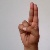
The image shows a hand gesture representing the letter 'U' in Indian Sign Language.